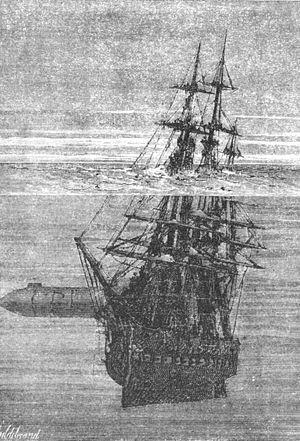
Jules Verne ""Vingt mille lieues sous les mers"" (1866-69), dessins par Alphonse de Neuville ou Édouard Riou. This file was uploaded with Commonist. Orginal description taken from the book: Français
Le Nautilus est le sous-marin de fiction imaginé par Jules Verne pour son roman Vingt Mille Lieues sous les mers. Le capitaine Nemo est son commandant.